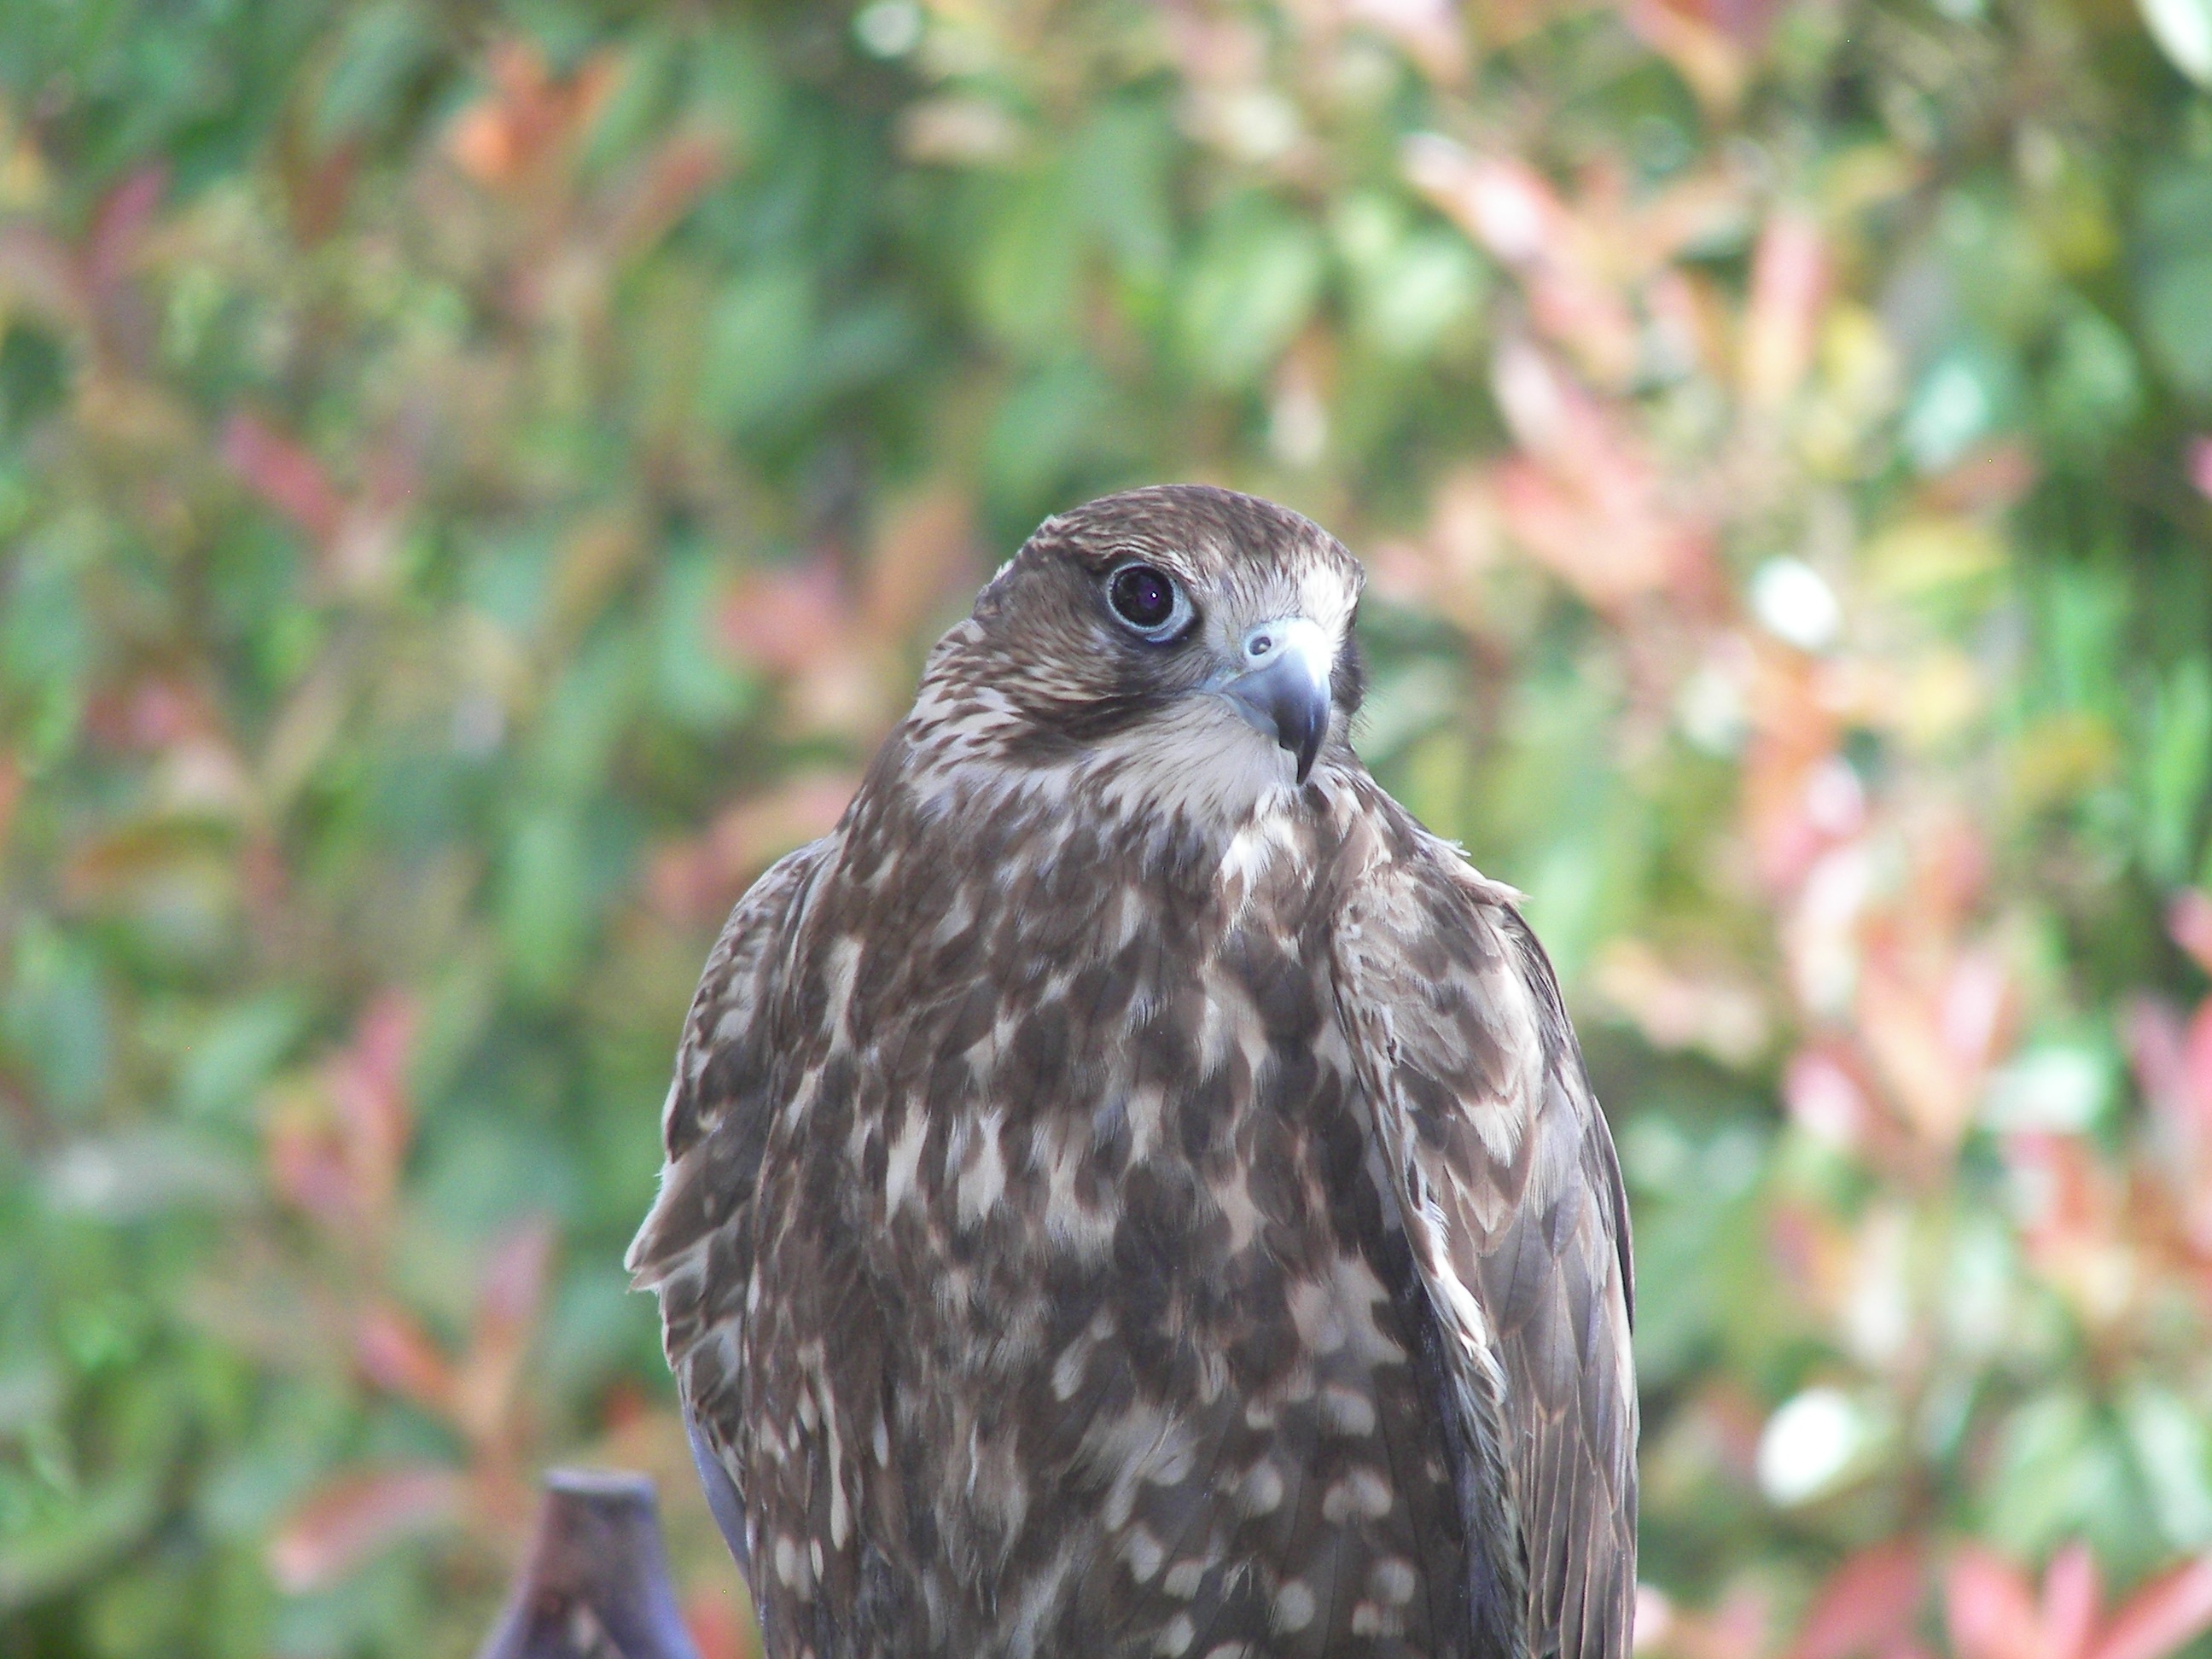
bird, animal, wildlife, wild, zoo, beak, natural, hawk, fauna, raptor, bird of prey, vertebrate, falcon, buzzard, perching bird